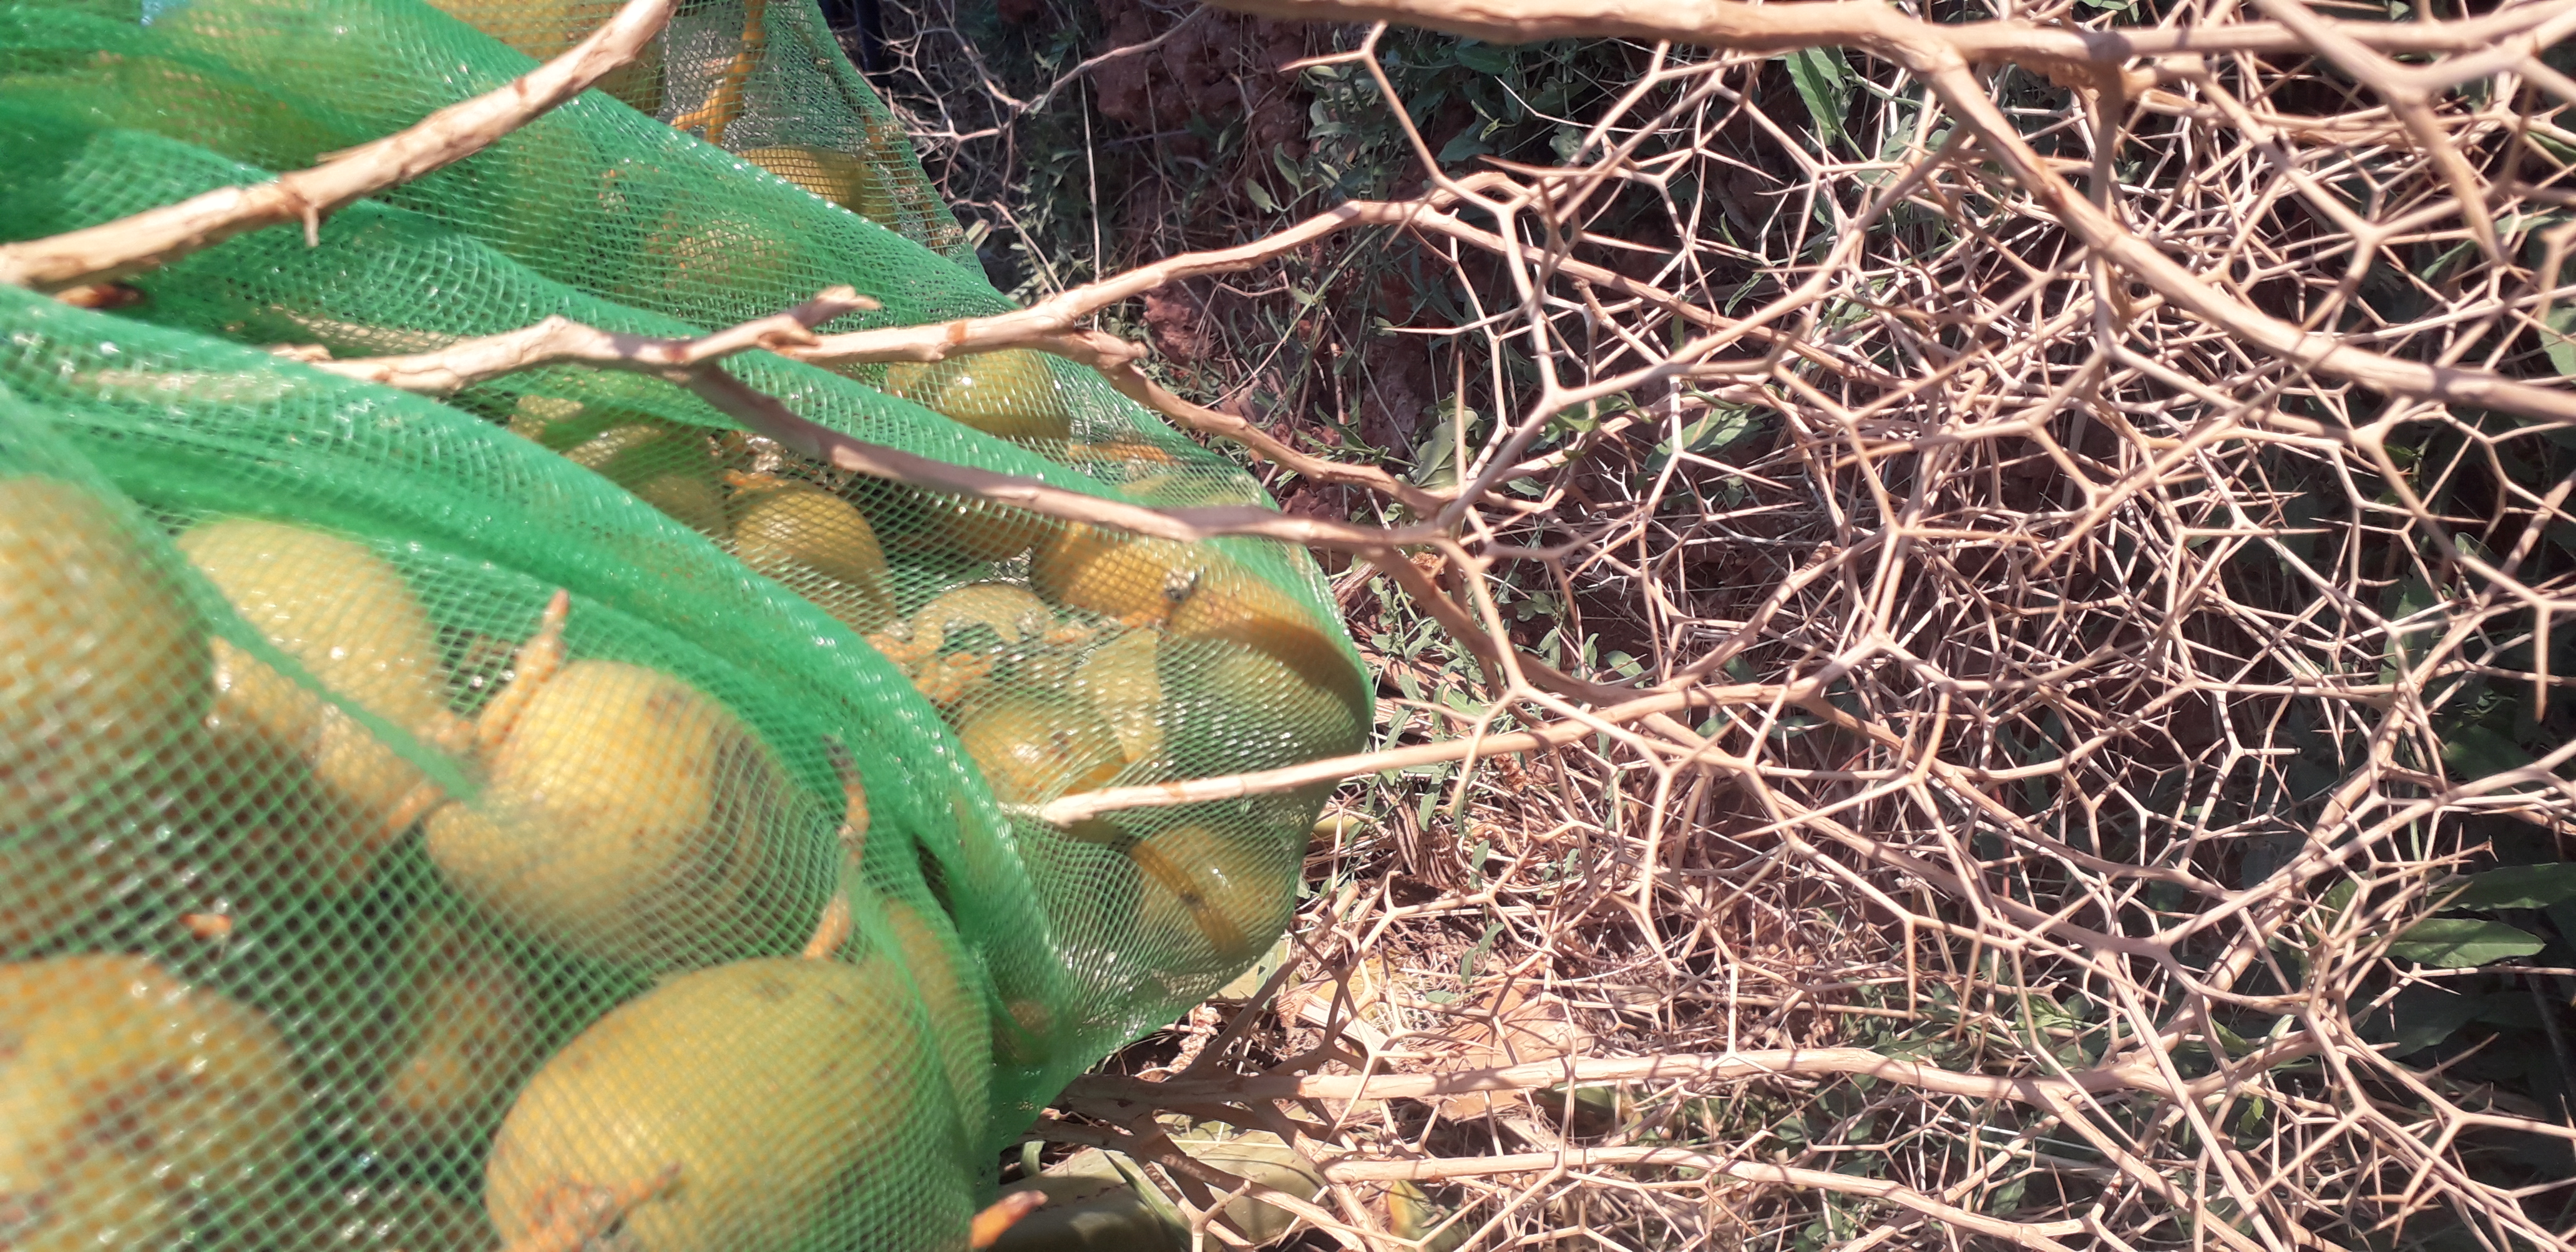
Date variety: Boufagous